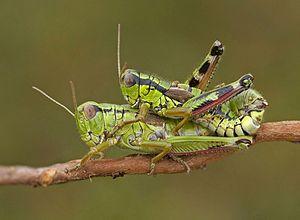
Miramella alpina, la miramelle alpestre, est une espèce d'insectes orthoptères caelifères de la famille des Acrididae.